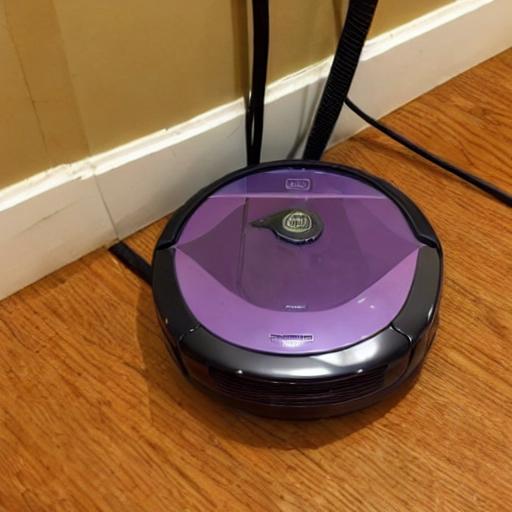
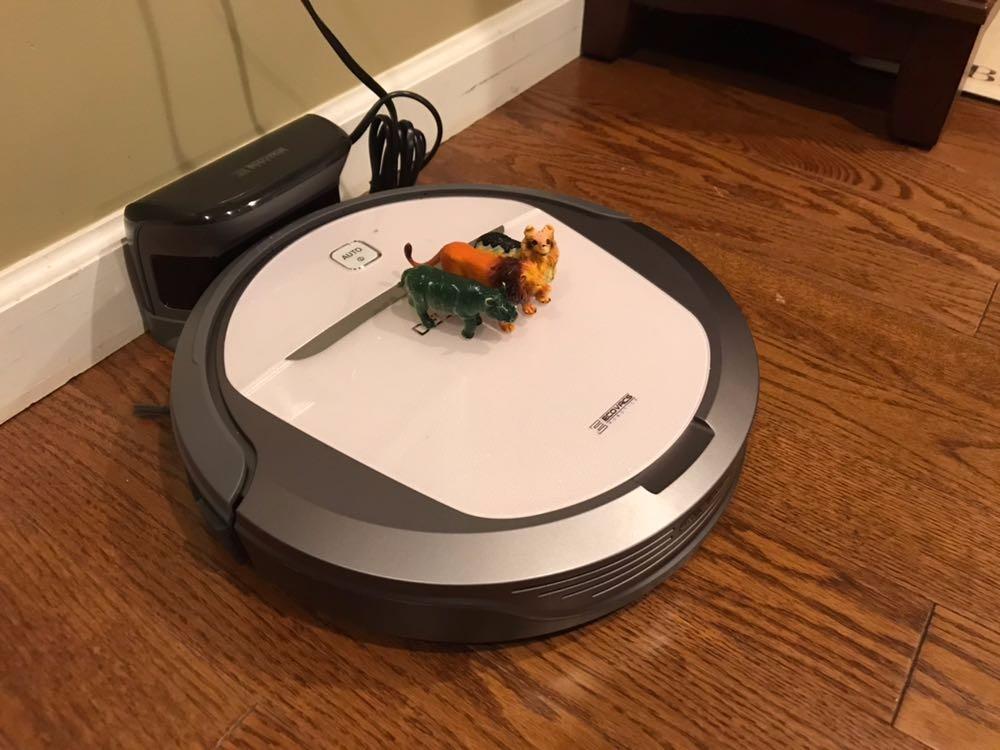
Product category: items_vacuum
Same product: no